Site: brandenburg
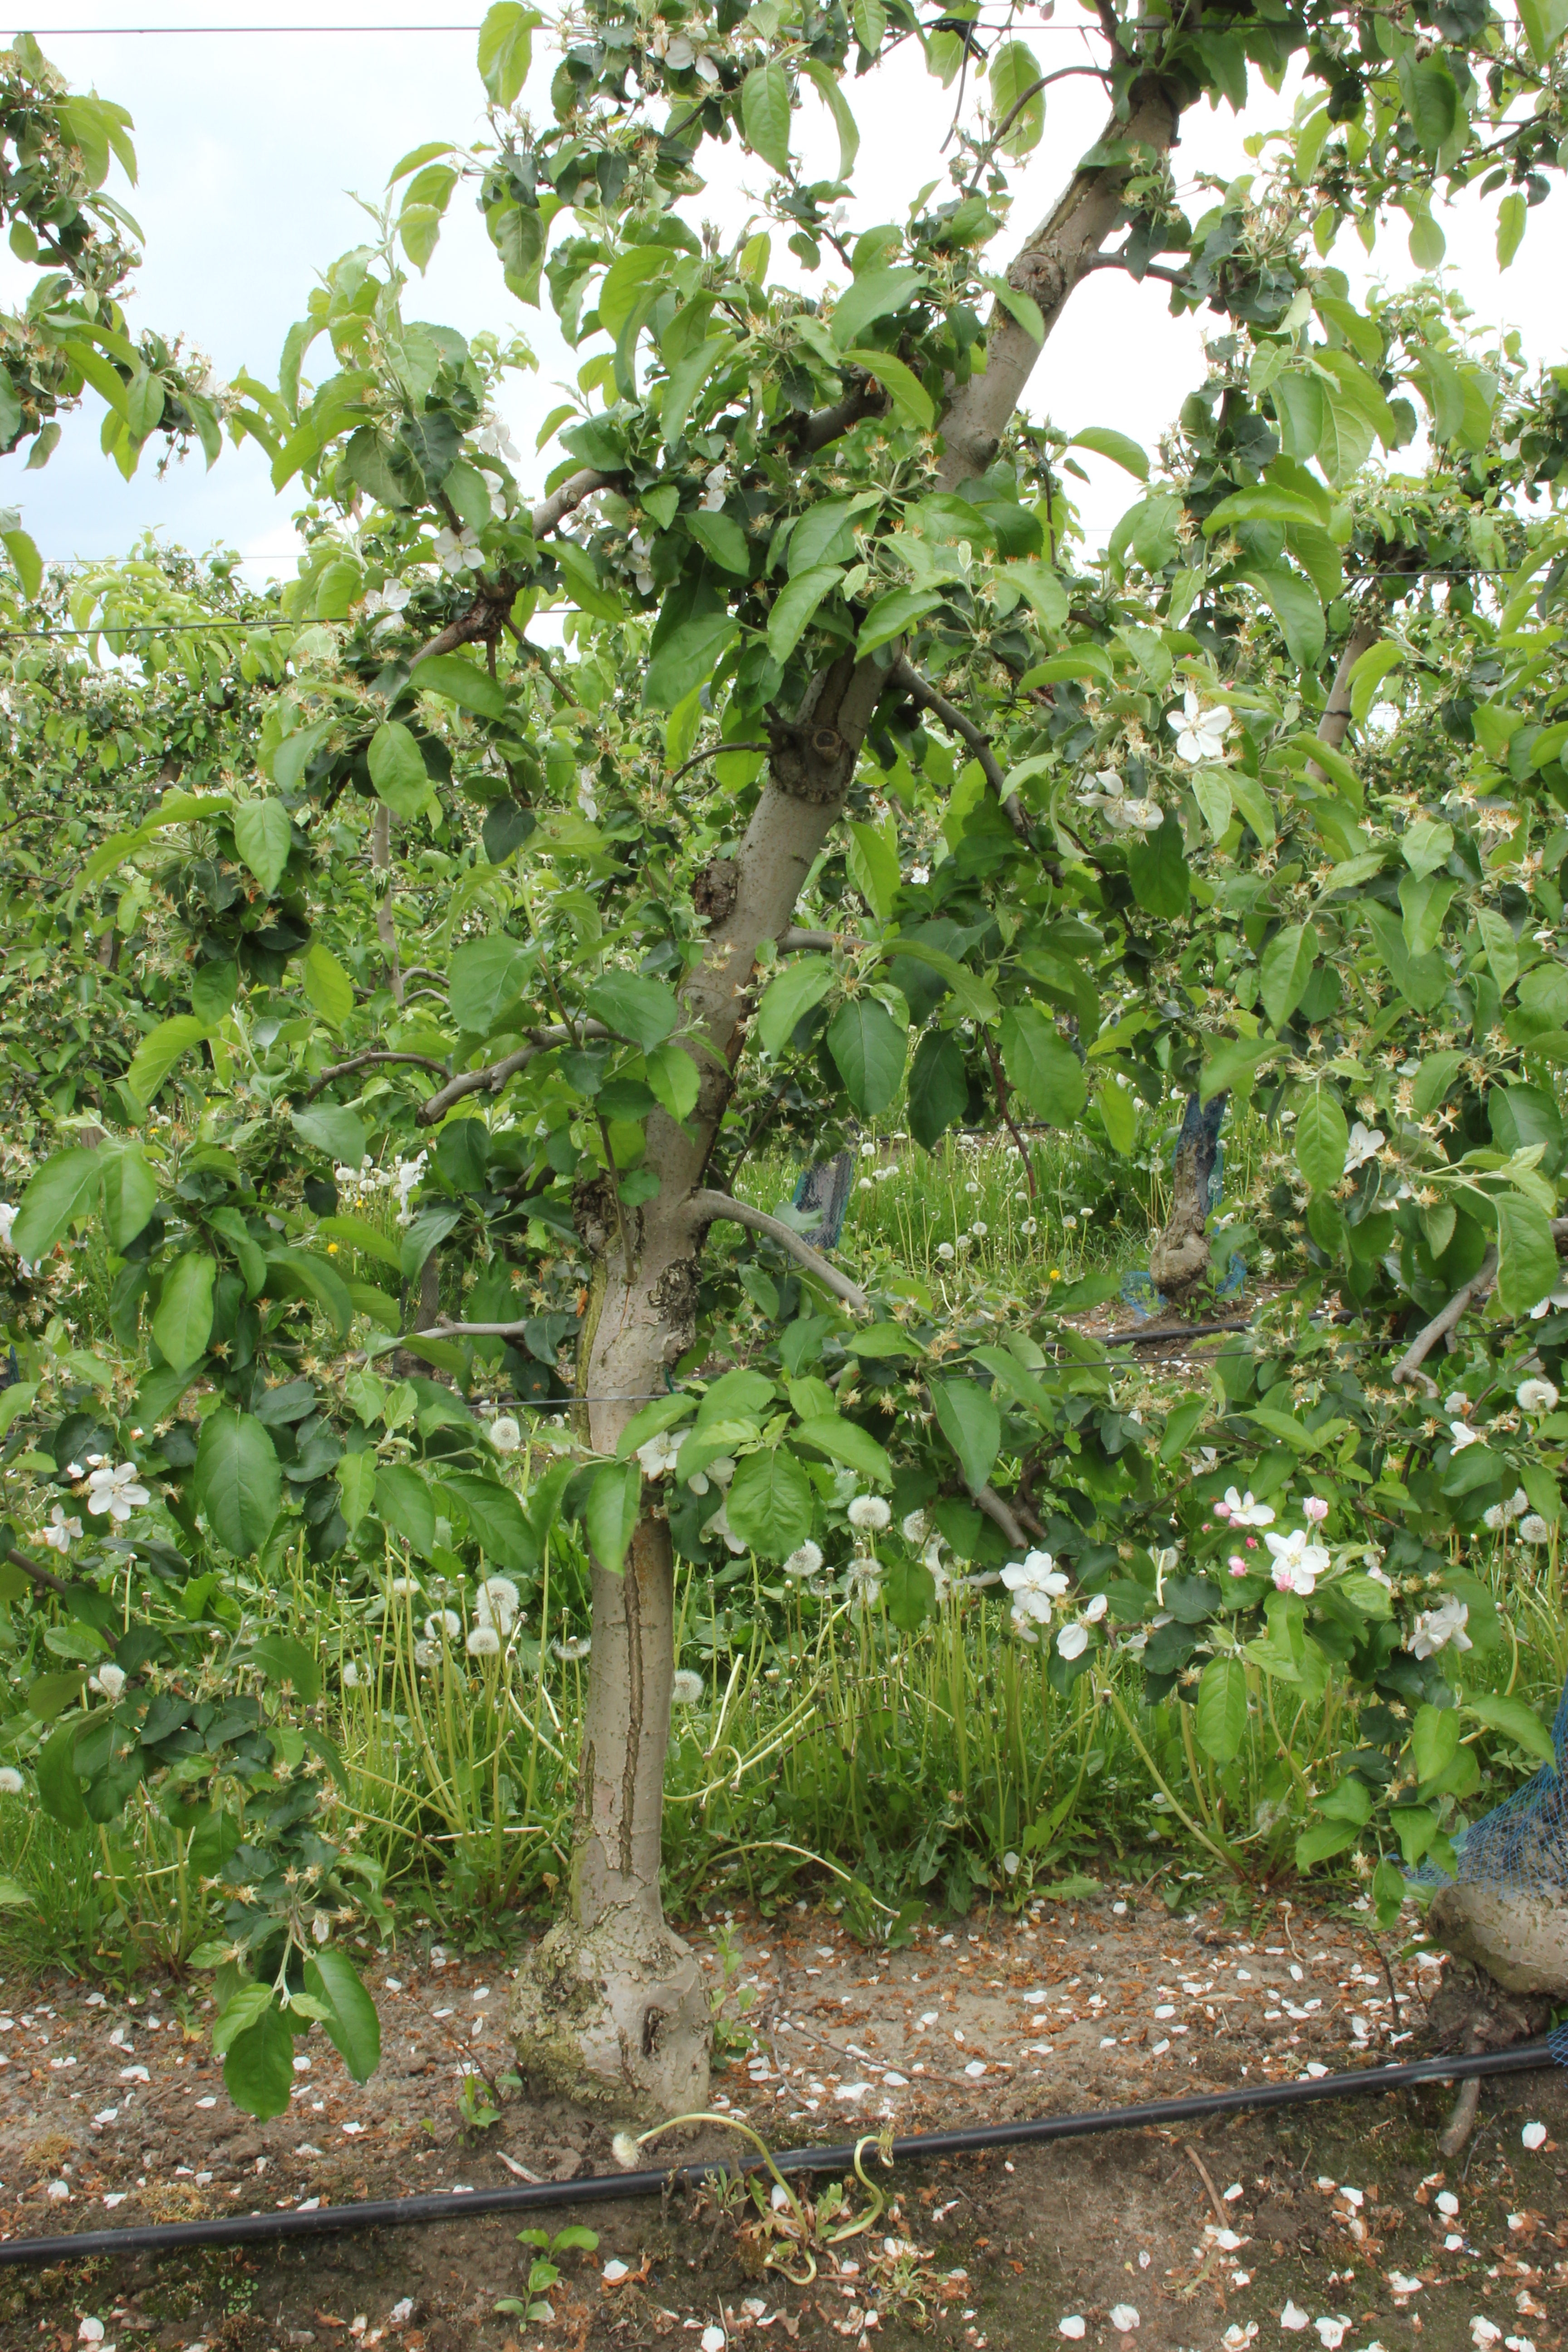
Growth stage (BBCH 67): Flowering